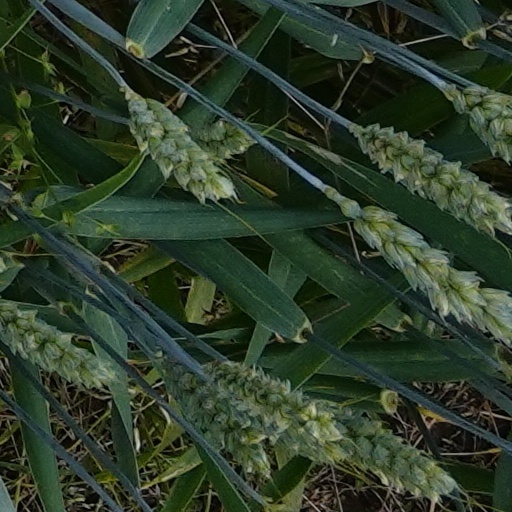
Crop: wheat